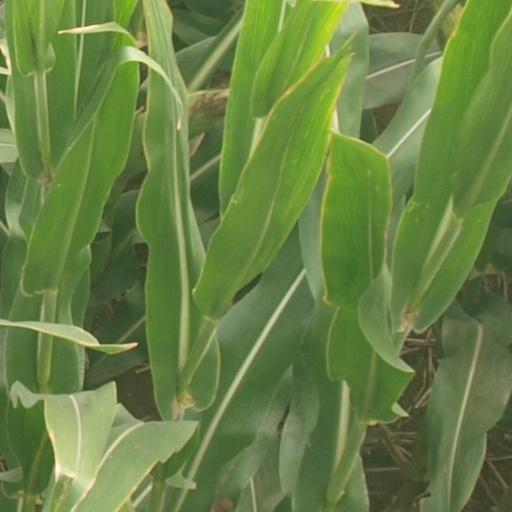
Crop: maize; corn